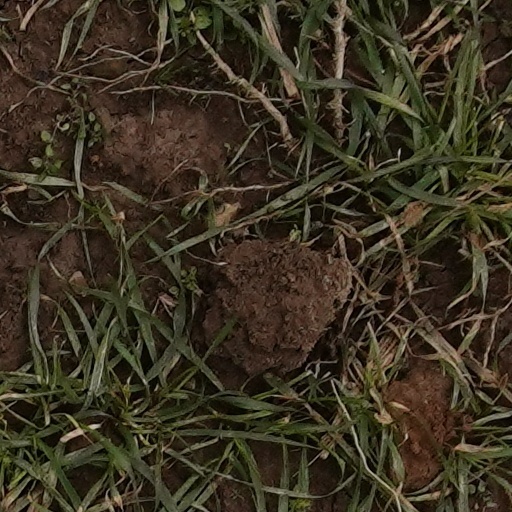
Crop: wheat